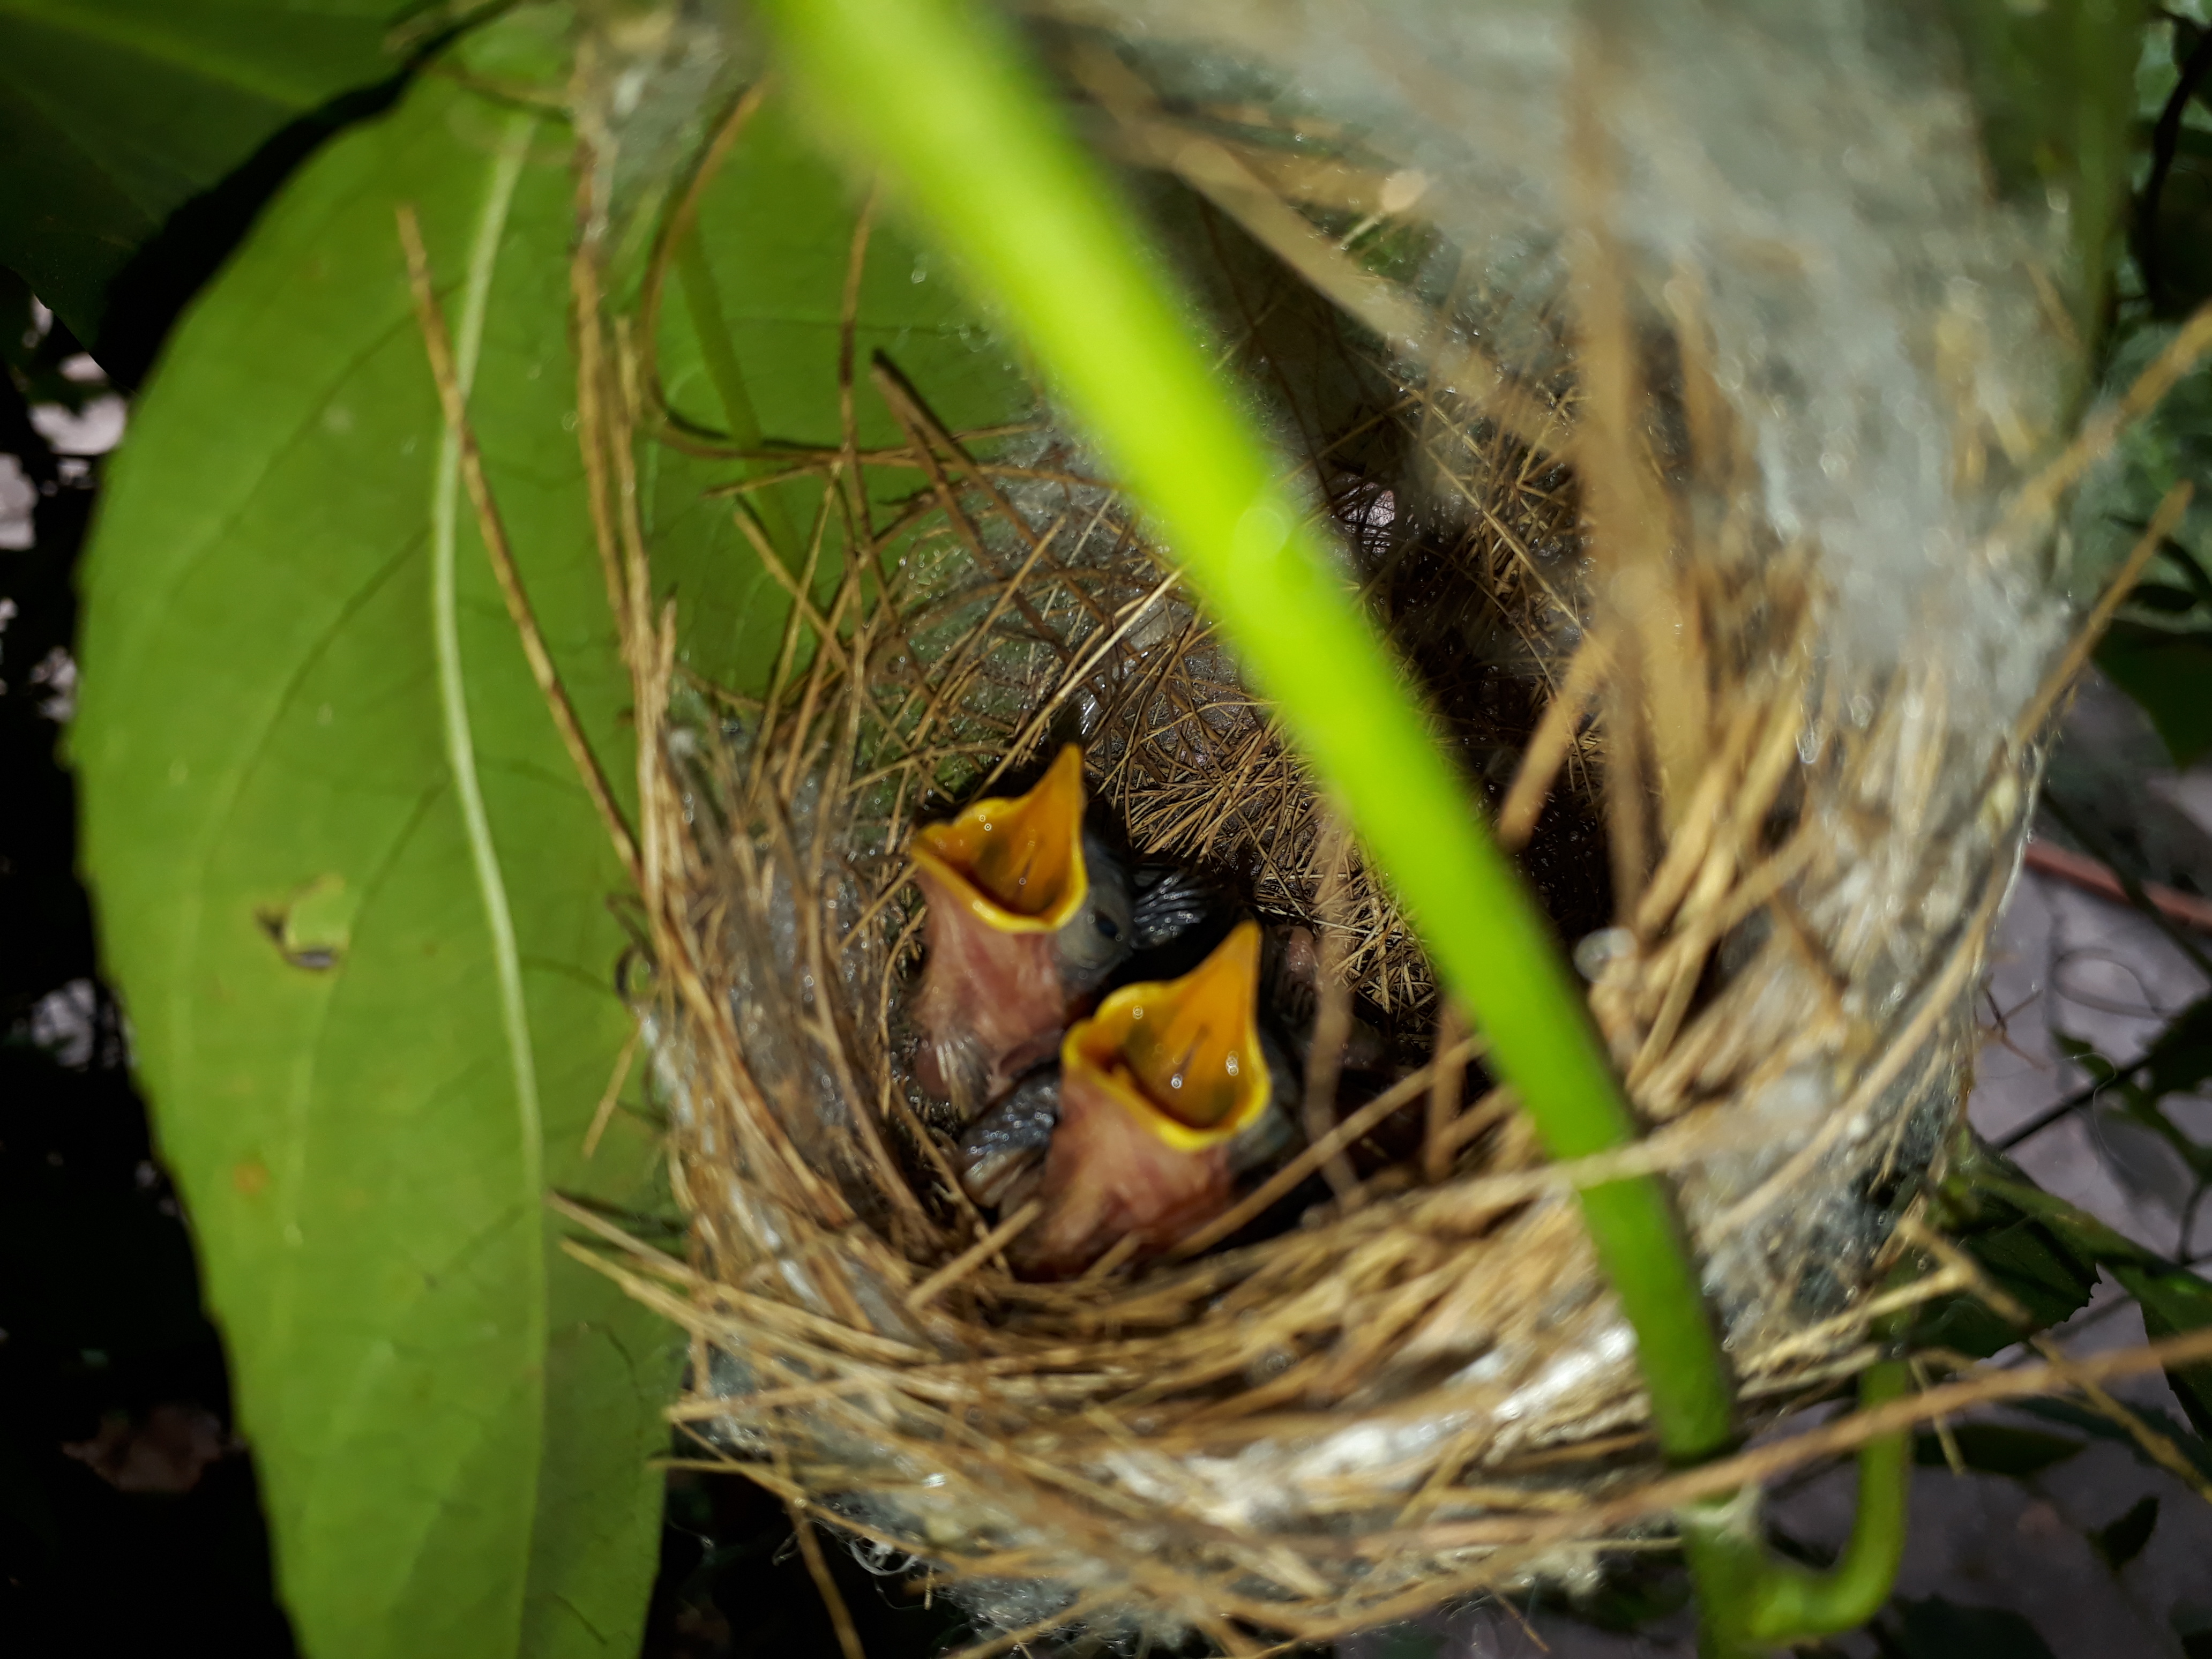
nest, bird, leaf, little bird, egg, nature, green leaf, bird nest, fauna, beak, wildlife